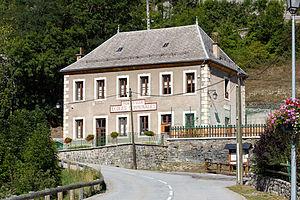
Le Freney-d'Oisans est une commune française située dans le département de l'Isère en région Auvergne-Rhône-Alpes.